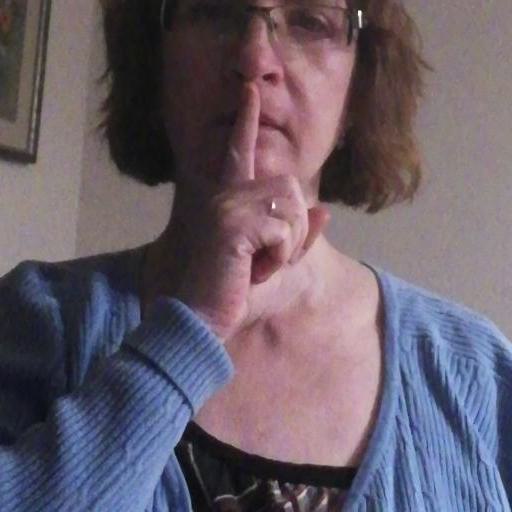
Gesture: mute